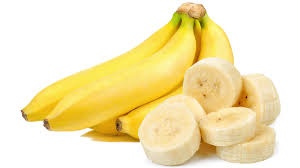
Label: banana